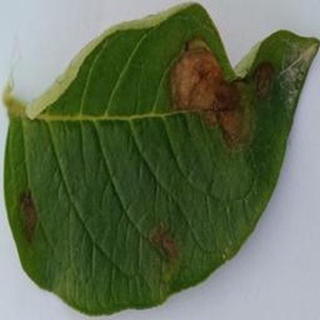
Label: potato_late_blight